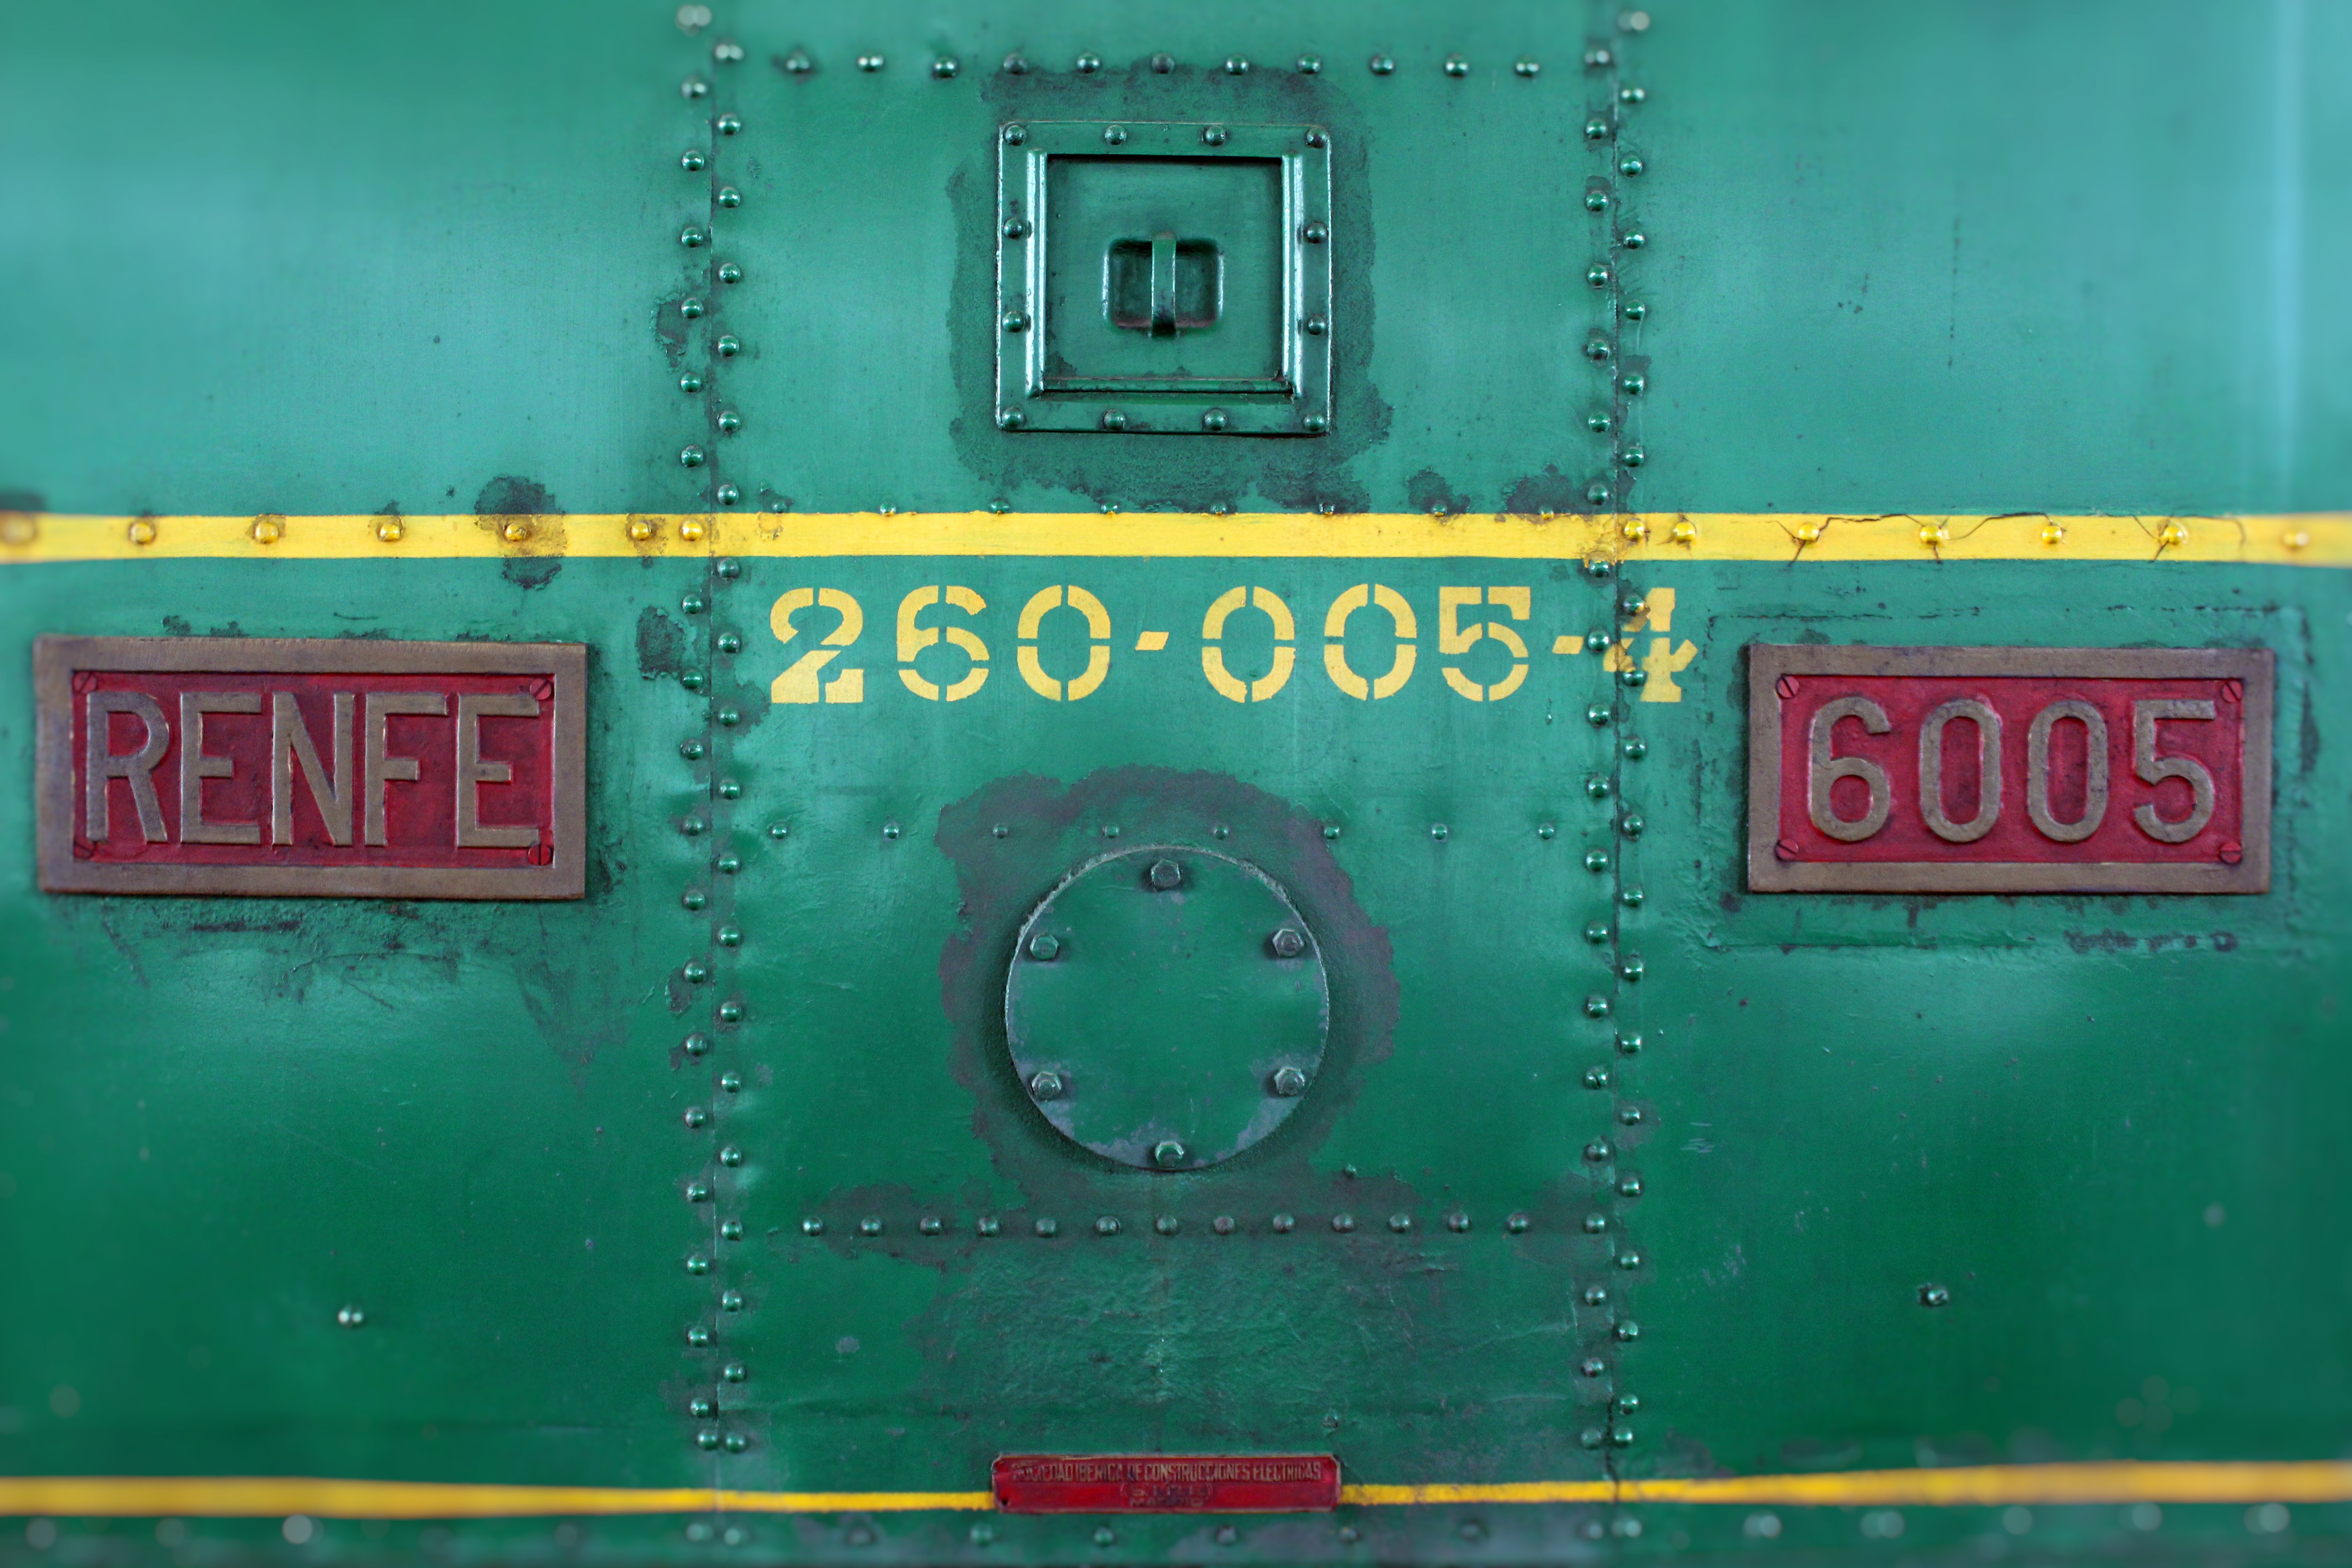
number, green, red, color, personal computer hardware